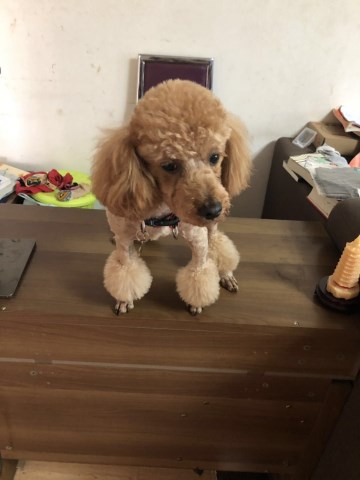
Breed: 2925-n000114-toy_poodle